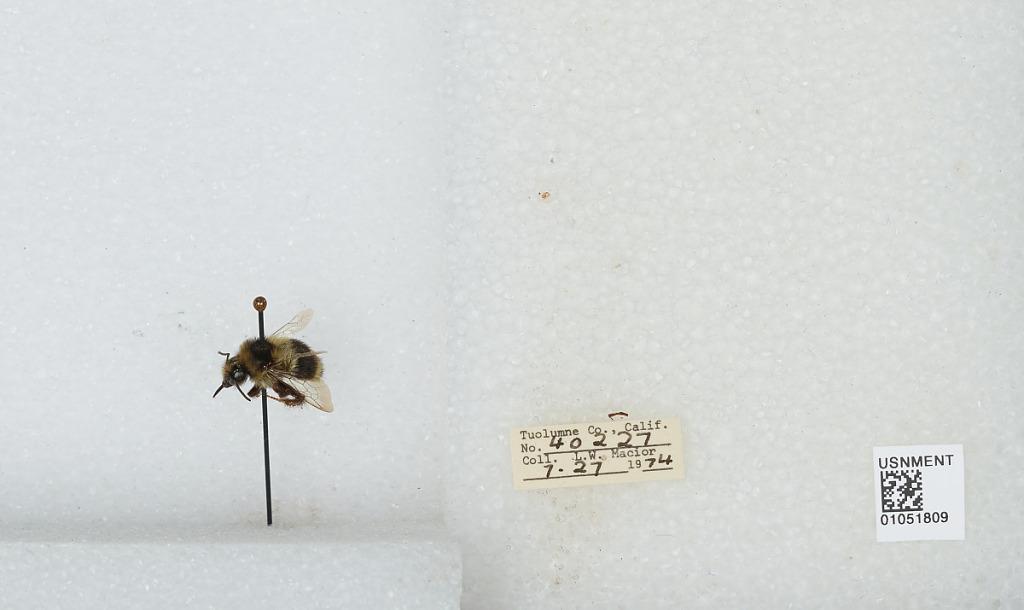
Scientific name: Bombus bifarius nearcticus
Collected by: L. Macior
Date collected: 1974-7-27
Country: United States
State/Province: California
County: Tuolumne
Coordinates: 38.02, -119.93